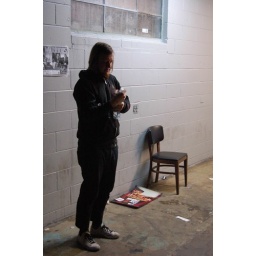
being in a band give you an opportunity to be skilled at water bottle cap flying